RF CMOS

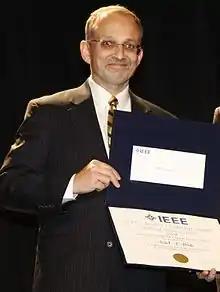
Asad Ali Abidi developed RF CMOS technology at UCLA during the late 1980s to early 1990s.

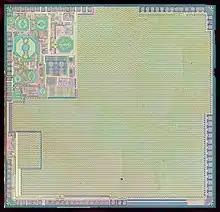
The ESP32 is an example of a chip combining RF CMOS with digital logic, which in this case is one or two processor cores that are hidden.

RF CMOS is a metal–oxide–semiconductor (MOS) integrated circuit (IC) technology that integrates radio-frequency (RF), analog and digital electronics on a mixed-signal CMOS (complementary MOS) RF circuit chip. It is widely used in modern wireless telecommunications, such as cellular networks, Bluetooth, Wi-Fi, GPS receivers, broadcasting, vehicular communication systems, and the radio transceivers in all modern mobile phones and wireless networking devices. RF CMOS technology was pioneered by Pakistani engineer Asad Ali Abidi at UCLA during the late 1980s to early 1990s, and helped bring about the wireless revolution with the introduction of digital signal processing in wireless communications. The development and design of RF CMOS devices was enabled by van der Ziel's FET RF noise model, which was published in the early 1960s and remained largely forgotten until the 1990s.